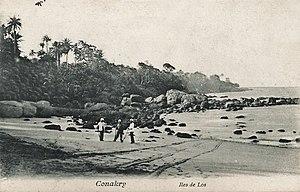
Conakry. Iles de Los. pas de mention d'auteur, d'éditeur ou de date
Les îles de Loos sont un groupe d'îles situées au large de Conakry en Guinée. Ce nom vient du portugais : Ilhas dos Idolos : « Île des Idoles ».